Huaiyang, Zhoukou

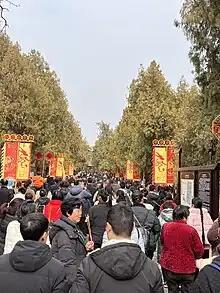
Everyone is waiting to enter the temple.

Famous tourist attractions: Taihaoling (太昊陵), Longhu Lake (龙湖), Huaiyang Pingliangtai City Site (淮阳平粮台城址).